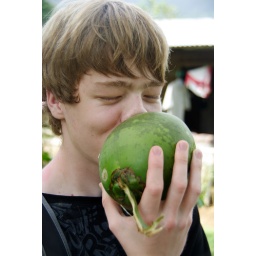
Joel welcomed us to his house with freshly cut green coconuts. Photo by Pete Zivkov.